Perry Expedition

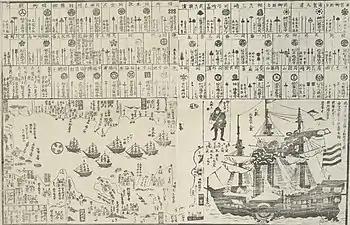
The american arrival to japan [1854

The Perry Expedition ("Arrival of the Black Ships") was a diplomatic and military expedition in two separate voyages (1852–1853 and 1854–1855) to the Tokugawa shogunate by warships of the United States Navy. The goals of this expedition included exploration, surveying, and the establishment of diplomatic relations and negotiation of trade agreements with the various nations in the region. Opening contact with the government of Japan was considered a top priority of the expedition, and was one of the key reasons for its inception.